Javad Hakimli

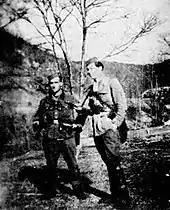
Javad Hakimli (left) with 1st "Russian company" commissioner Vinko Tomc

In the first days of the war, Javad a graduate of the Tbilisi and Ordzhonikidze Military School was sent to the Crimean Front. In 1942, in the Kalach District of Russia he was seriously wounded in battle and captured by the Wehrmacht, later receiving treatment in a hospital in Pryluky. Javad was soon transferred to Mirgorod, where he encountered fellow Soviet POW Mehdi Huseynzade.